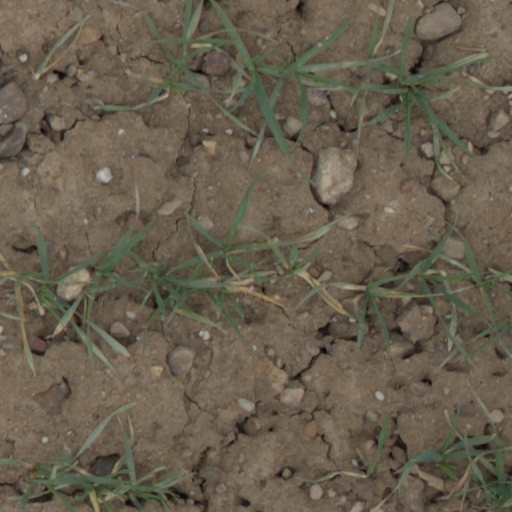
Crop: wheat